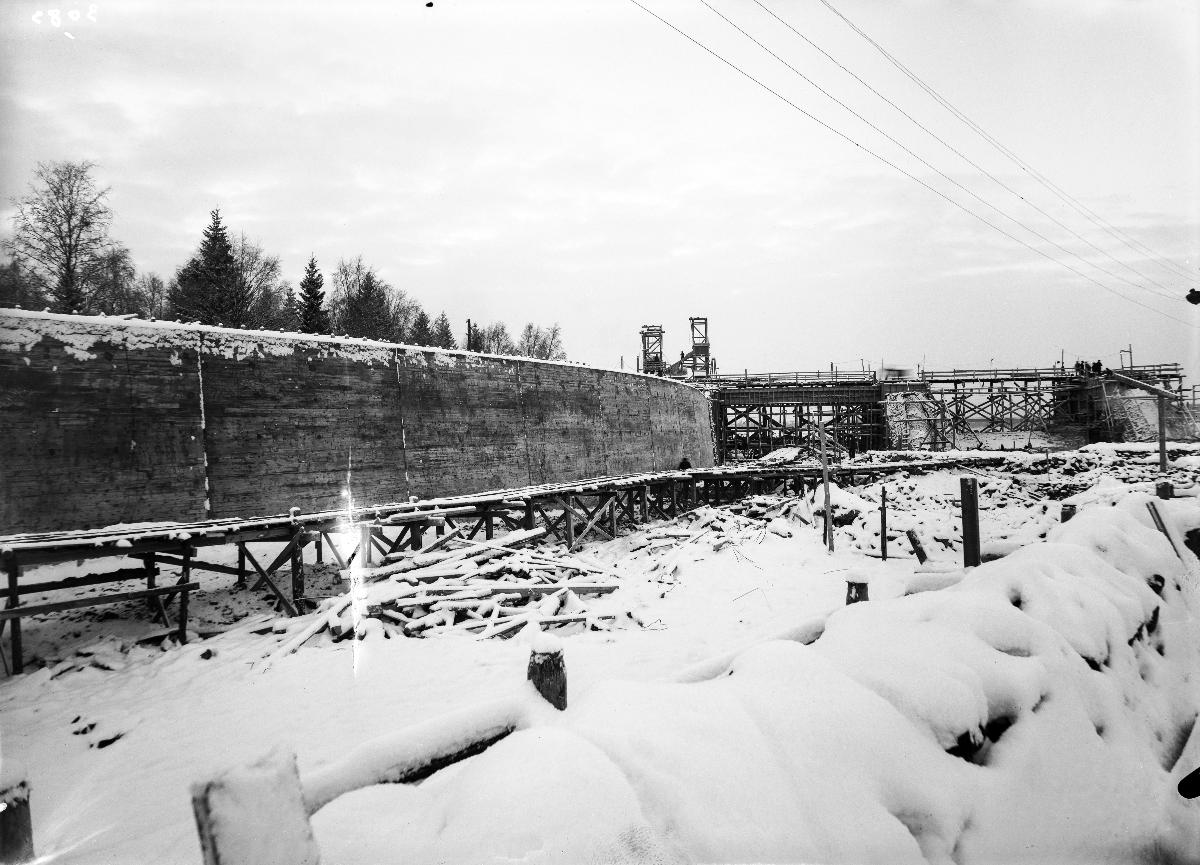
Merikosken voimalaitos rakenteilla
Merikoski Power Plant under construction
sisällön kuvaus: Merikosken voimalaitoksen patorakennustyömaata 14.12.1940. Patoaukkojen yli johtavat sillat ovat tekeillä. content description: Merikoski Power Plant's dam under construction on December 14, 1940.
Vuosi: 1940
Paikka: Suomi, Pohjois-Pohjanmaa, Oulu, Suomi, Oulujoki
Aiheet: ulkokuva; sähköntuotanto; energialaitokset; vesivoima; vesivoimalat; rakennelmat; rakennustyömaat; padot; vesistöt; joet; sillat; production of electricity; energy plants; water power; hydroelectric power stations; construction; building sites; dams; water systems; rivers; bridges; elproduktion; energiverk; vattenkraft; vattenkraftverk; byggande; byggplatser; fördämningar; vattendrag; floder; åar och älvar; broar